Stefanie Powers

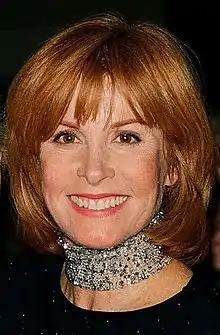
Powers in 1998

Stefanie Powers (born November 2, 1942) is an American actress. She is best known for her role as Jennifer Hart on the mystery television series "Hart to Hart" (1979–1984), for which she received nominations for two Primetime Emmy Awards and five Golden Globe Awards.